Irada Pakka

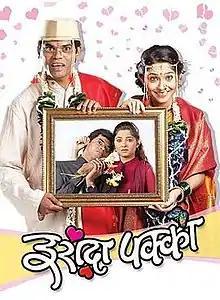
Theatrical release poster

Irada Pakka is a Marathi film released on 23 April 2010, produced by Smita Meghe under the banner of Meghe Entertainment and directed by Kedar Shinde. Siddharth Jadhav and Sonalee Kulkarni are in lead roles.